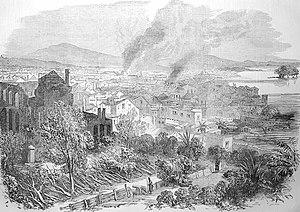
La première bataille de Canton opposa les forces Britanniques et Chinoises de la dynastie Qing dans la ville de Canton, province de Guangdong, du 23 octobre au 5 novembre 1856 et fut la première bataille de la Seconde Guerre de l'Opium. Elle fit suite à l'incident de l'Arrow, casus belli choisi par les britanniques pour le déclenchement des hostilités.